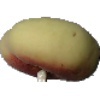
Label: peach_flat